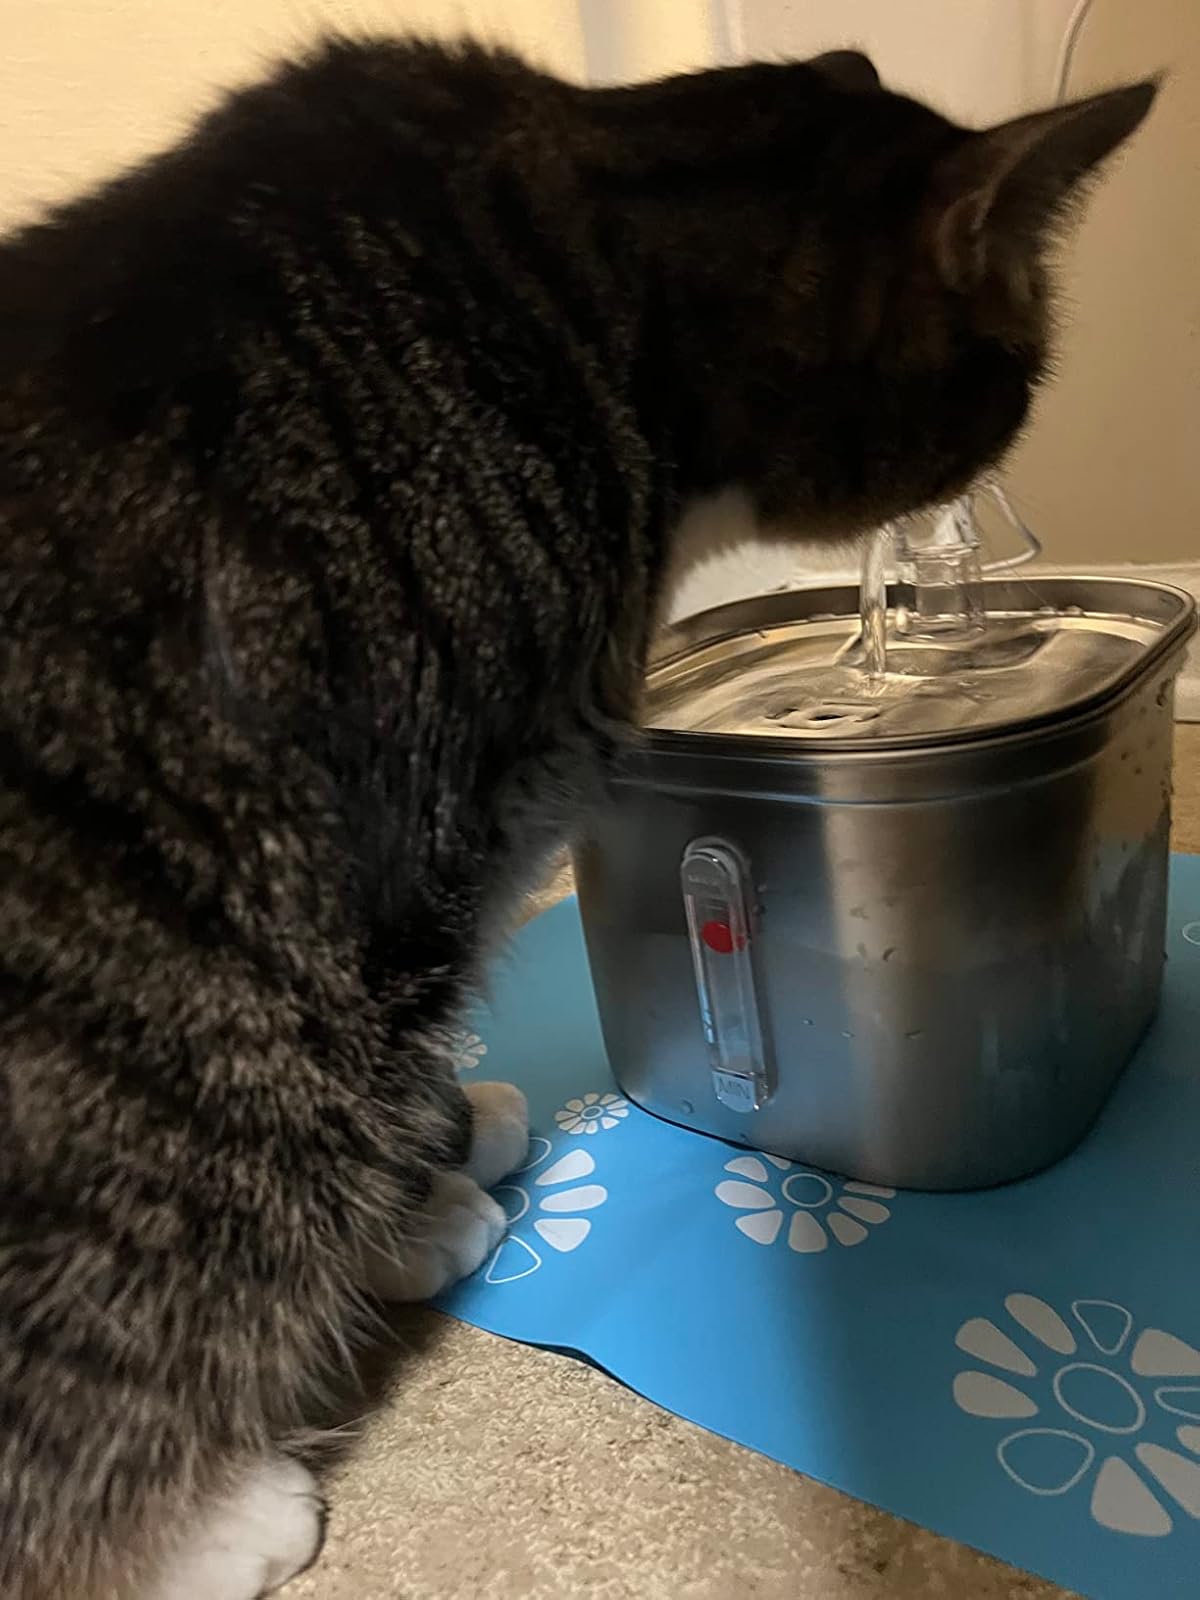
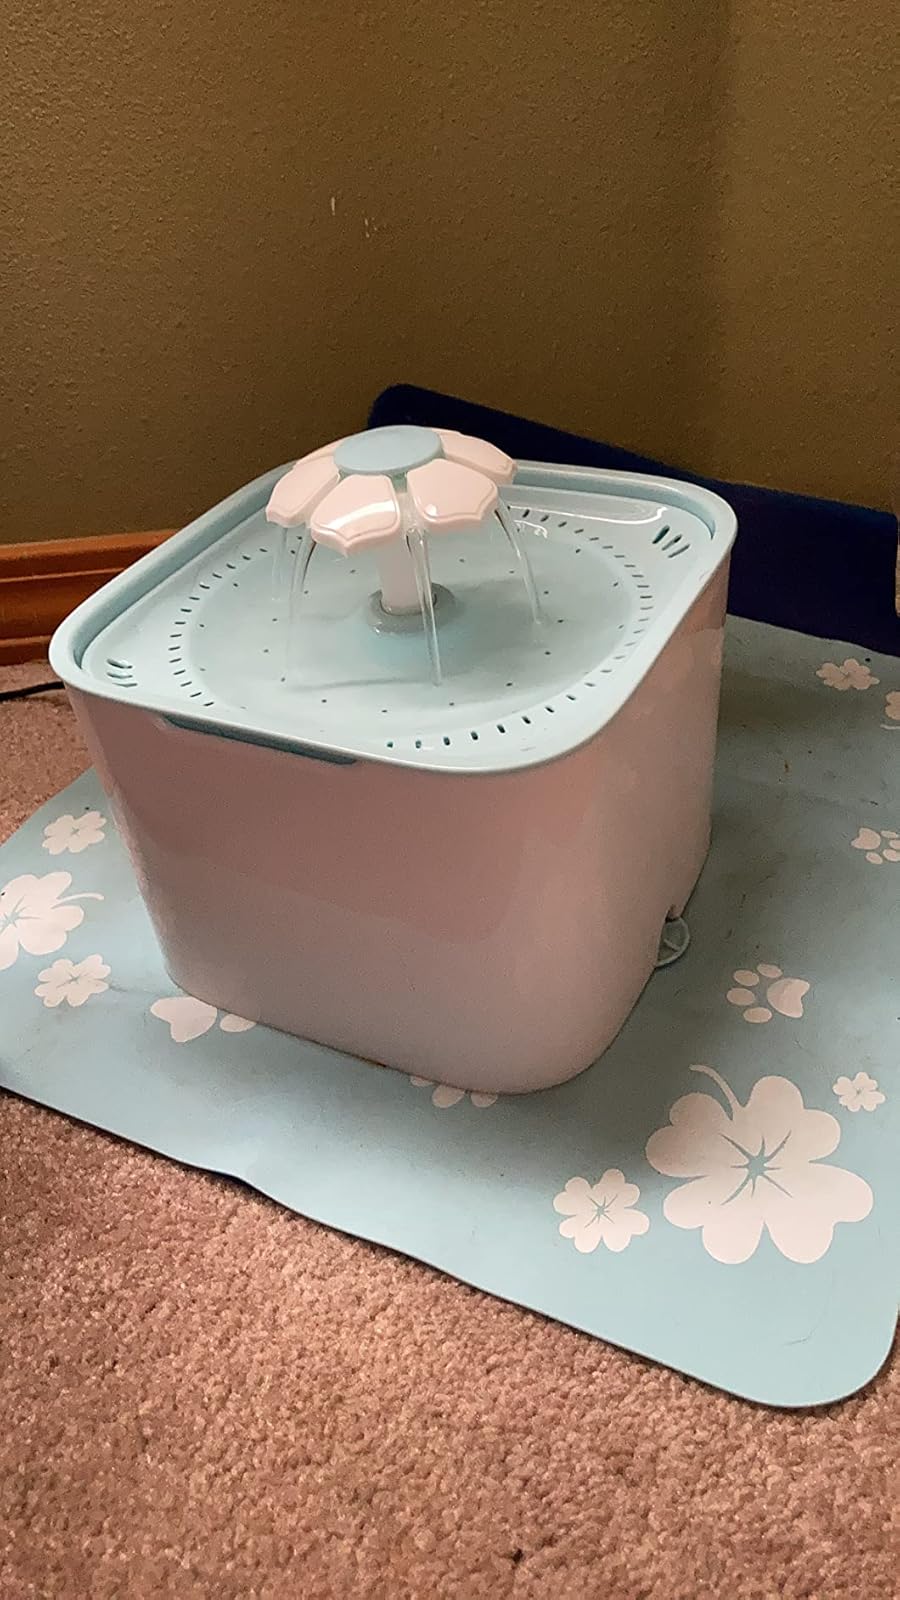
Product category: items_bowl
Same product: no